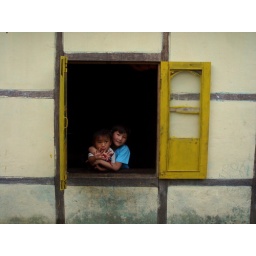
Posing in the yellow window